Odon Godart

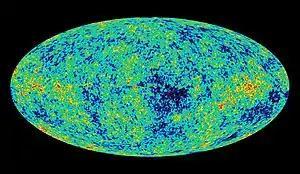
Map of the cosmic background radiation obtained with the satellite WMAP

In 1965, Odon Godart announced the discovery of cosmic background radiation by Arno Penzias and Robert Wilson to his former colleague Georges Lemaître, who was very ill by then. This "missing echo of the formation of the world", as Lemaître poetically called it, confirmed the cosmological scenario of the Big Bang, of which Lemaître was one of the first discoverers between 1920 and 1930.